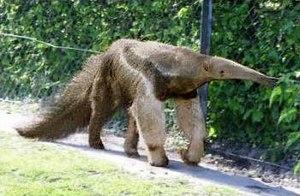
La province du Chaco est une subdivision de l'Argentine située au nord du pays. Elle est bordée à l'ouest par les provinces de Salta et de Santiago del Estero, au sud par celle de Santa Fe, au sud-est par celle de Corrientes et par le Paraguay et à l'est et au nord par la province de Formosa.
Le tamanoir, également nommé fourmilier géant ou grand fourmilier, est une espèce de mammifères de la famille des Myrmecophagidae. C'est la seule espèce du genre Myrmecophaga. C'est un grand mammifère insectivore natif de l'Amérique centrale et du Sud. Il est l'une des quatre espèces vivantes de fourmiliers et classé, avec les paresseux, dans l'ordre Pilosa. Le tamanoir est surtout terrestre, contrairement à d'autres fourmiliers ou paresseux, qui sont arboricoles ou semi-arboricoles. L'espèce est la plus grande de sa famille avec une taille moyenne comprise entre 182 cm et 217 cm et un poids allant de 33 kg à 41 kg pour les mâles, de 27 à 39 kg pour les femelles. Le tamanoir est reconnaissable à son museau allongé, sa queue touffue, ses griffes avant longues et son pelage de couleur distincte.
Le Pantanal est une écorégion terrestre d'Amérique du Sud appartenant au biome des prairies et savanes inondées. Il s'étend principalement dans l'État brésilien du Mato Grosso do Sul, mais aussi dans celui du Mato Grosso et recouvre une portion plus petite de la Bolivie et du Paraguay. C'est la plus grande zone humide de la planète, une immense plaine d'une superficie estimée entre 140 000 km² et 195 000 km² où des cours d'eau coulent doucement durant la saison humide en de nombreux méandres et submergent plus de 80 % du territoire, noyé sous les eaux quatre mois par an.
Les myrmécophagidés forment une famille regroupant les tamanoirs et les fourmiliers, des mammifères qui se nourrissent de fourmis et de termites.